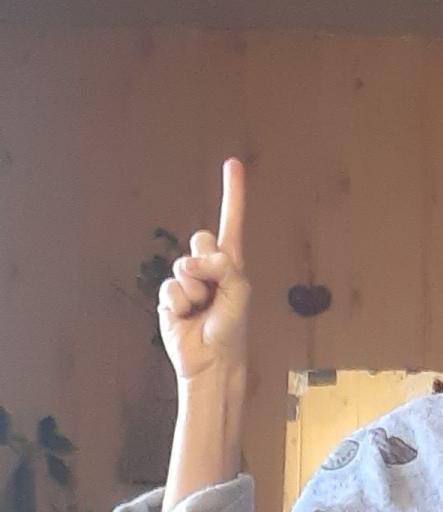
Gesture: one